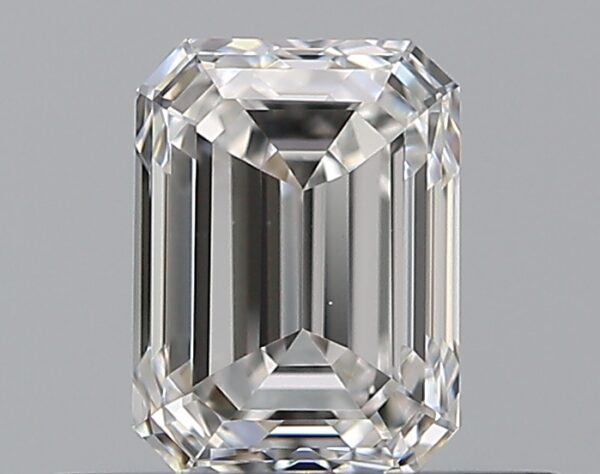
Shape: emerald
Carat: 0.5
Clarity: VVS2
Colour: F
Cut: EX
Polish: EX
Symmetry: GD
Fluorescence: N
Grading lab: GIA
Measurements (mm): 5.04 x 3.72 x 2.54